Newburgh Colored Burial Ground

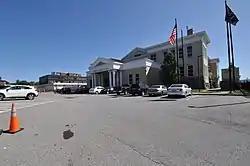
The cemetery is located in part under this parking lot and to the right of the building

Newburgh Colored Burial Ground is a historic cemetery and national historic district located at Newburgh in Orange County, New York.